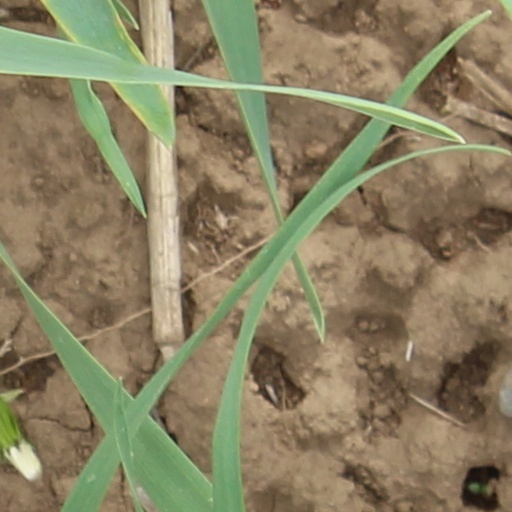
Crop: wheat